Corn snake

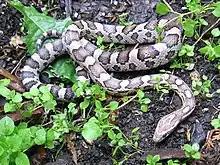
An anerythristic corn snake

After many generations of selective breeding, captive bred corn snakes are found in a wide variety of different colors and patterns. These result from recombining the dominant and recessive genes that code for proteins involved in chromatophore development, maintenance, or function. New variations, or morphs, become available every year as breeders gain a better understanding of the genetics involved.